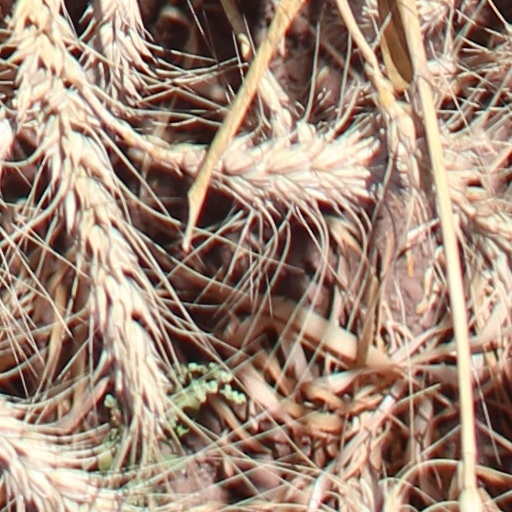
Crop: wheat